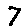
Label: 7